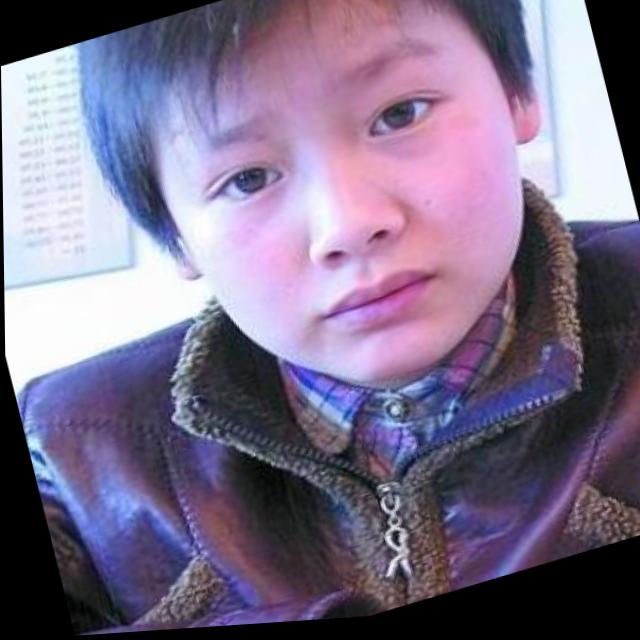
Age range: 13-20